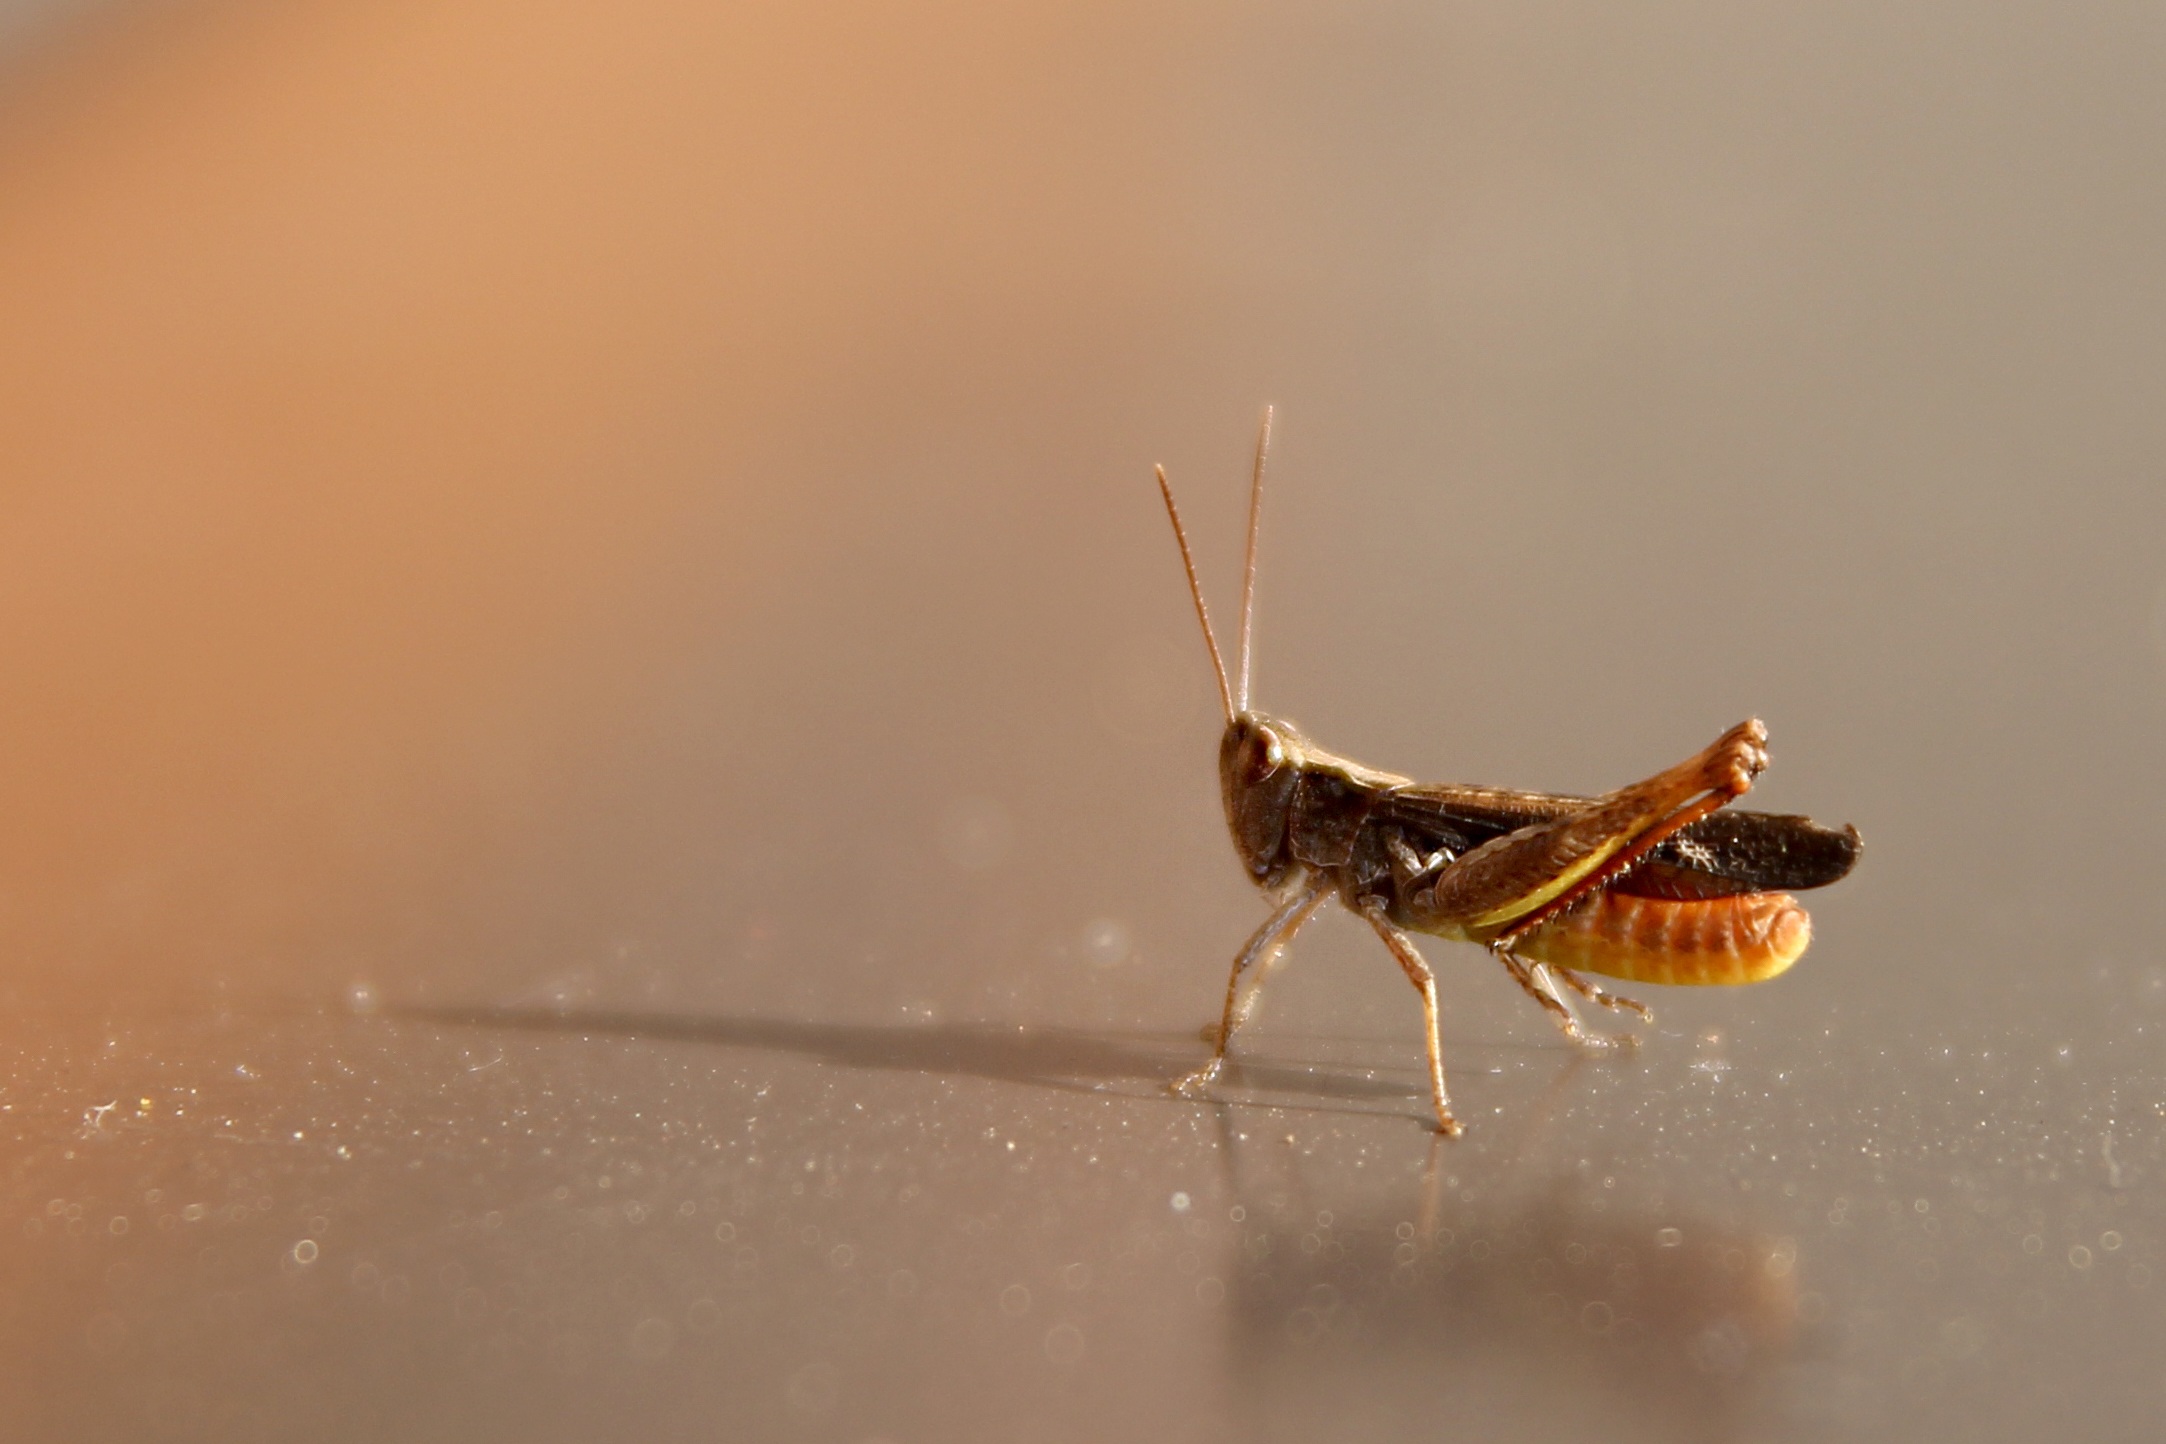
nature, meadow, fly, jump, wildlife, insect, macro, closeup, fauna, invertebrate, cricket, close up, pest, grasshopper, antennae, macro photography, organism, arthropod, konik, tettigonia viridissima, membrane winged insect, cricket like insect